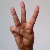
The image shows a hand gesture representing the letter 'W' in Indian Sign Language.